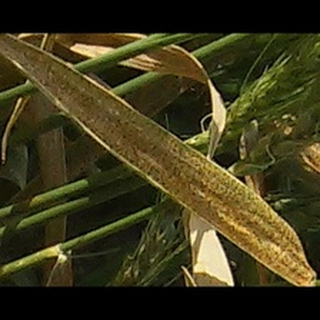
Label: wheat_brown_rust